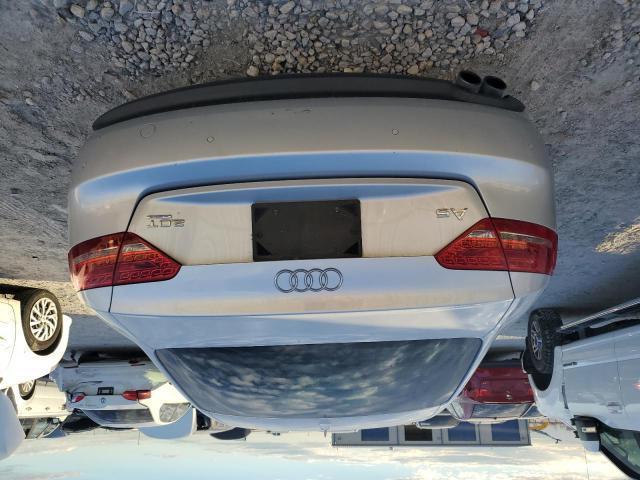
Aucun dommage détecté.
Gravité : aucun